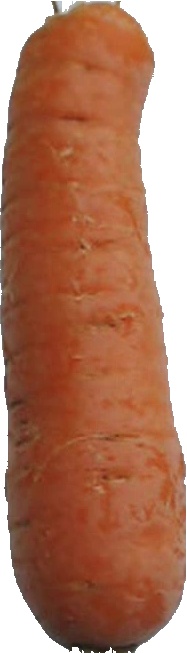
Label: carrot_1